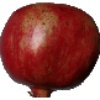
Label: Pomegranate 1